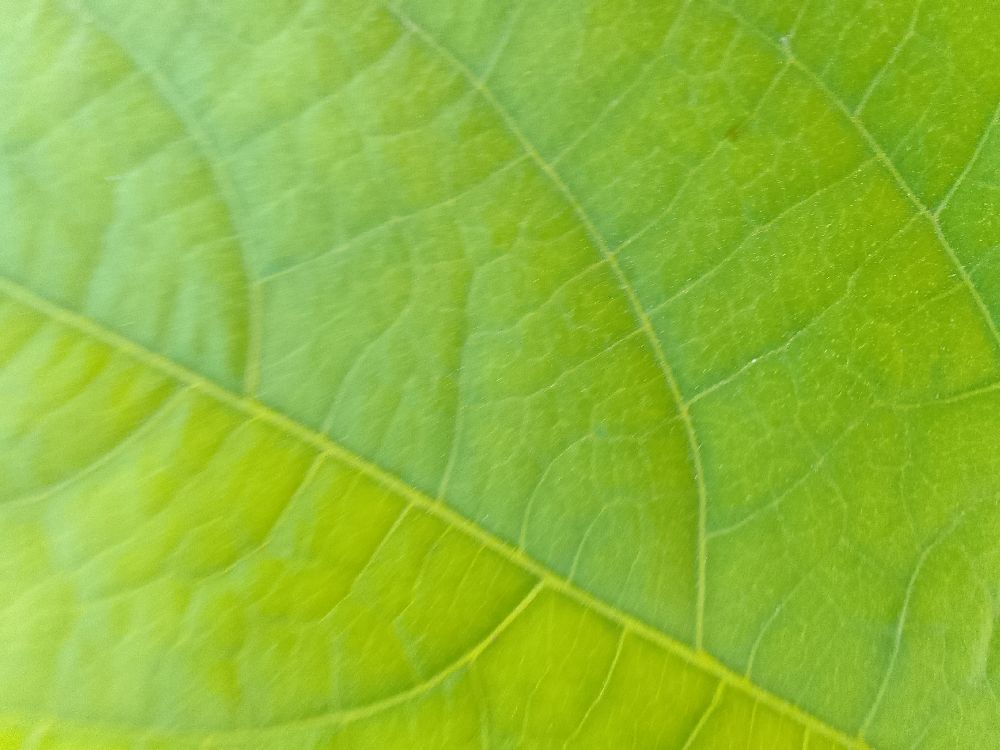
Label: healthy